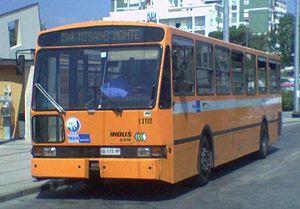
La société Inbus - acronyme de INdustrie autoBUS, est née d'un groupement d'entreprises pour fabriquer des carrosseries d'autobus.
L‘Inbus U-210 est un autobus urbain fabriqué par le constructeur italien Inbus de 1980 à 1989.